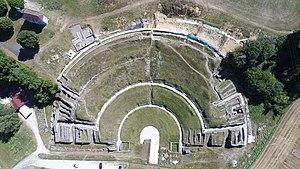
Vue aérienne du théâtre gallo-romain de Mandeure (25).
Le théâtre gallo-romain de Mandeure se situe dans le pays de Montbéliard. Il date du Iᵉʳ siècle, et est donc contemporain du Colisée à Rome. Il a été découvert en 1819, fouillé en 1820 puis à partir de 1946. Il est protégé au titre des monuments historiques.